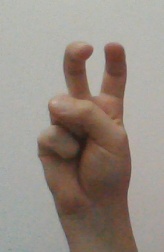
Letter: toot